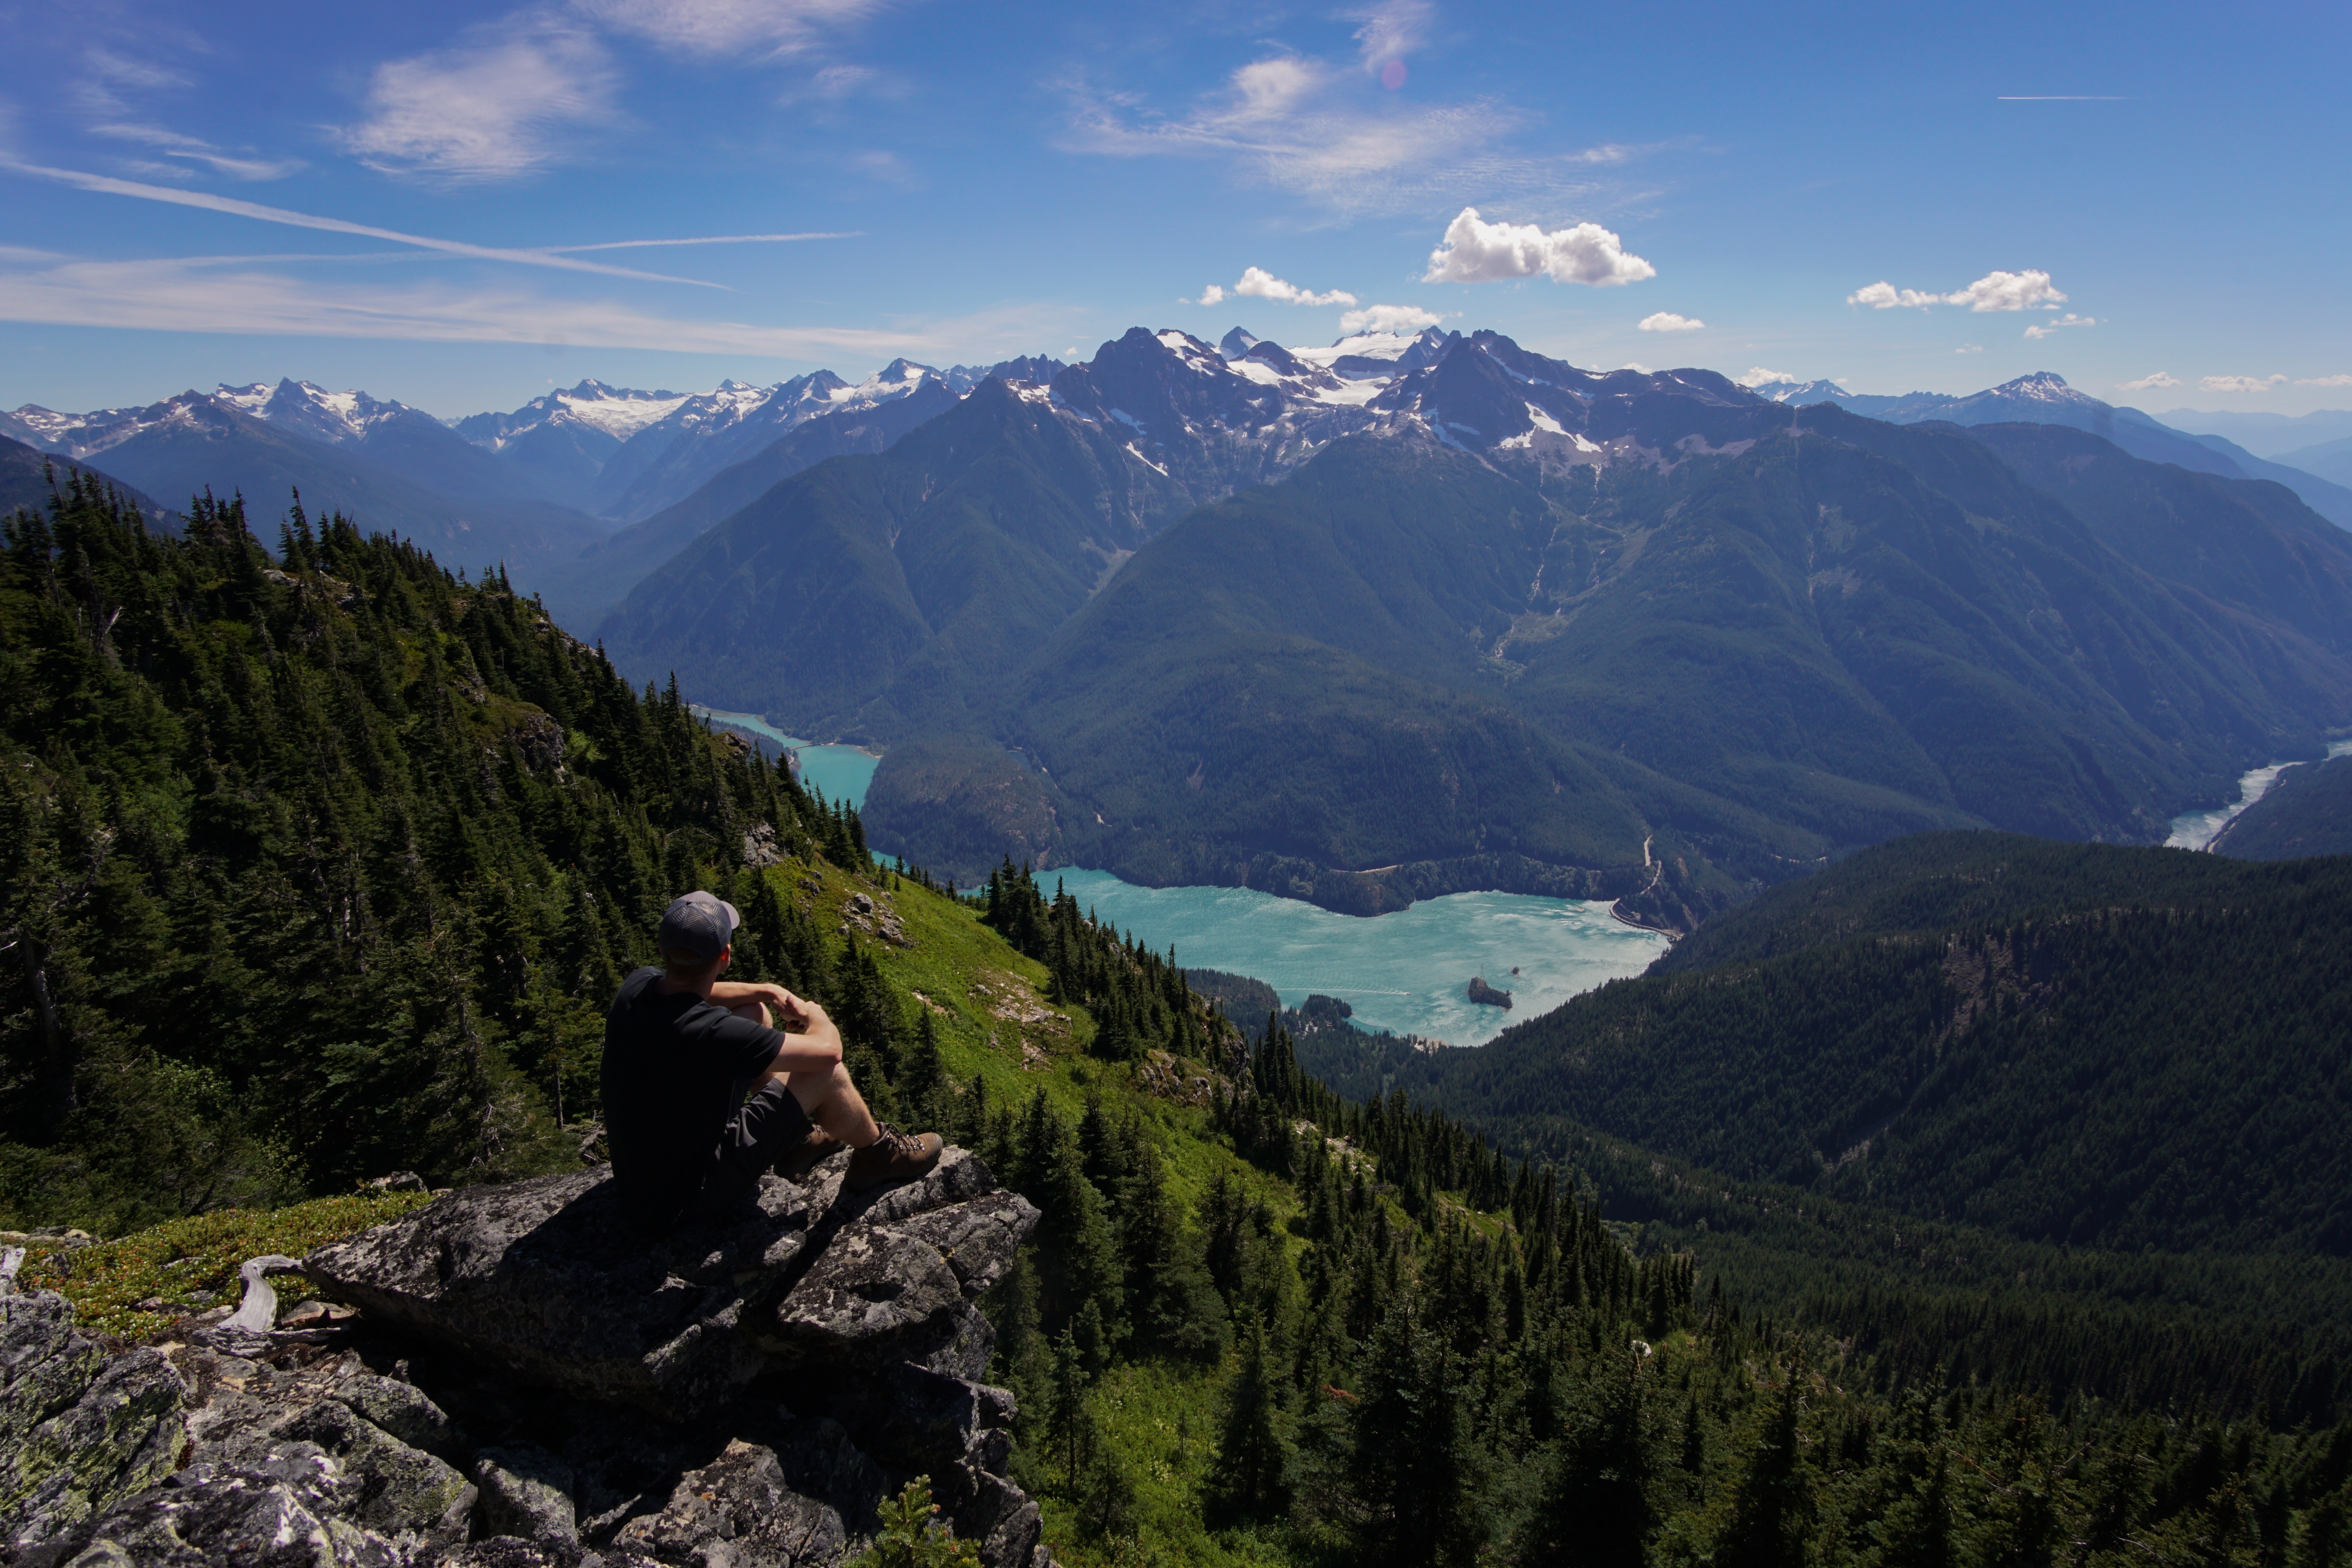
tree, nature, forest, rock, wilderness, walking, mountain, hiking, lake, adventure, valley, mountain range, recreation, highland, ridge, summit, sports, alps, backpacking, plateau, fell, cirque, landform, mountain pass, outdoor recreation, geographical feature, mountainous landforms